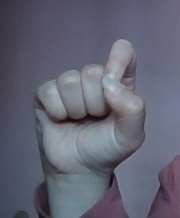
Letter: fa